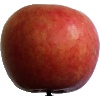
Label: Apple Crimson Snow 1